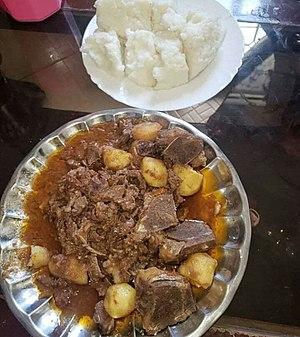
Le Kenya, en forme longue la république du Kenya est un pays d’Afrique de l'Est. Il est limitrophe du Soudan du Sud au nord-ouest, de l’Éthiopie au nord, de la Somalie à l’est, de l’Ouganda à l’ouest et de la Tanzanie au sud-sud-ouest. Il est baigné par l’océan Indien au sud-est.